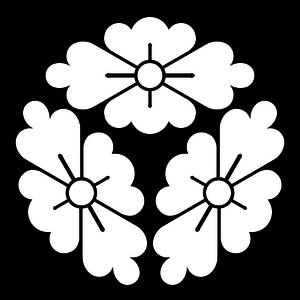
La bataille de Nagashino a eu lieu en 1575 au château de Nagashino, dans la province de Mikawa au Japon. Le château, commandé par Sadamasa Okudaira, un vassal d'Ieyasu Tokugawa, était depuis le 17 juin assiégé par Katsuyori Takeda. Le château subissait une attaque car il menaçait les lignes de ravitaillement des Takeda.